Microsoft SideWinder

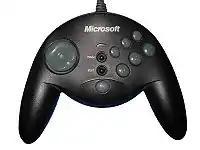
First-generation Microsoft SideWinder gamepad

Microsoft SideWinder is a former brand name for a family of video gaming peripherals developed by Microsoft for PCs. It was initially marketed from 1995 to 2003 consisting of game controllers, then again from 2007 until the early 2010s with gaming mice and keyboards.